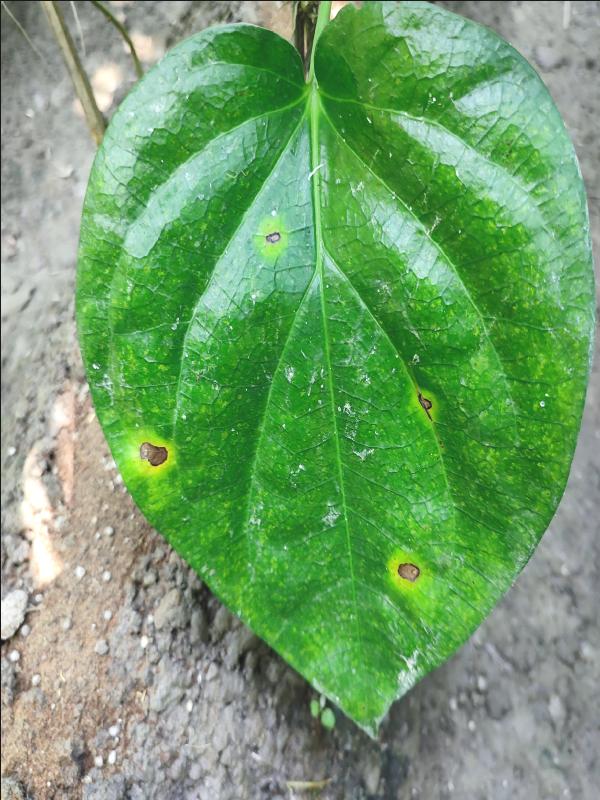
Label: Bacterial_Leaf_Disease